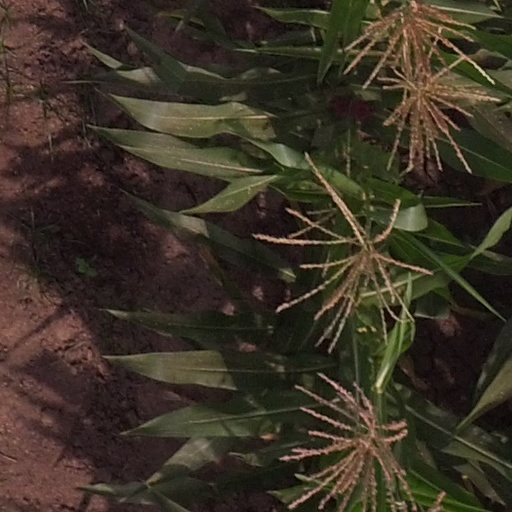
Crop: maize; corn